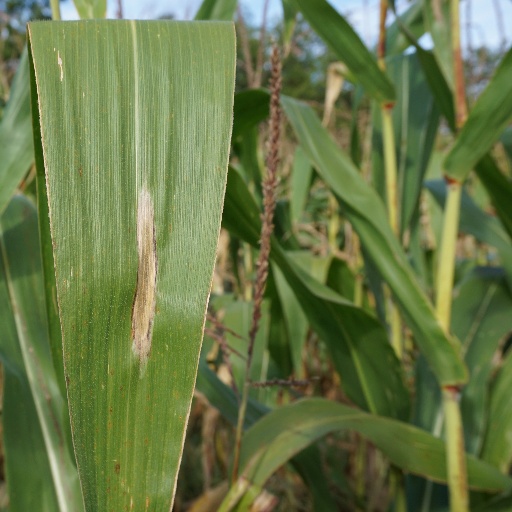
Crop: maize; corn